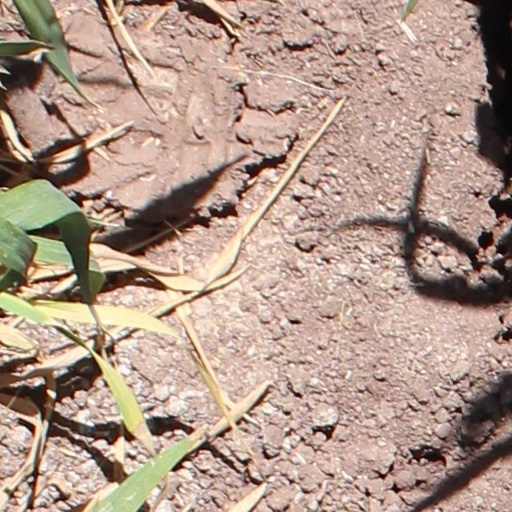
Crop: wheat